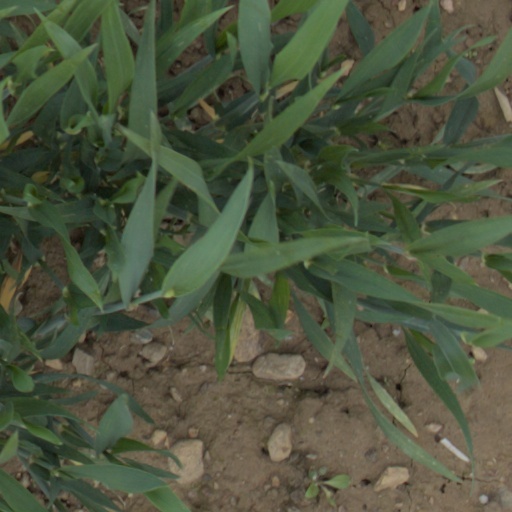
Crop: wheat